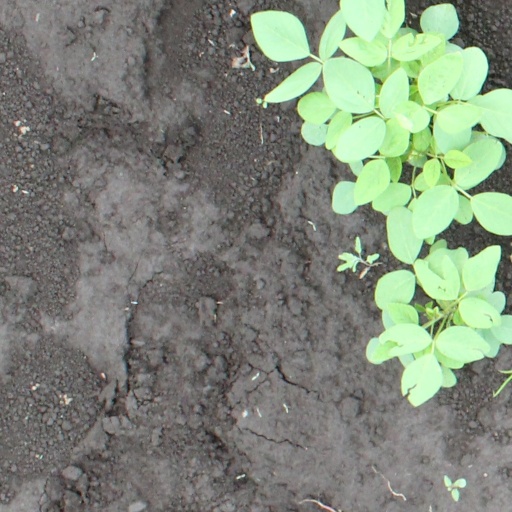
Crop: soybean